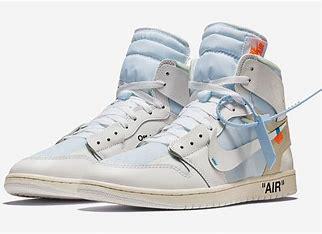
Brand: Jordan
Model: Off-White